Thomas Webel

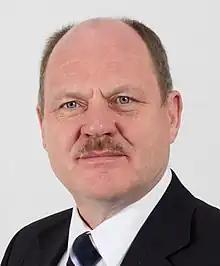
Webel in 2012

Thomas Webel (born 27 July 1954) is a German politician of the Christian Democratic Union (CDU).